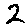
Label: 2